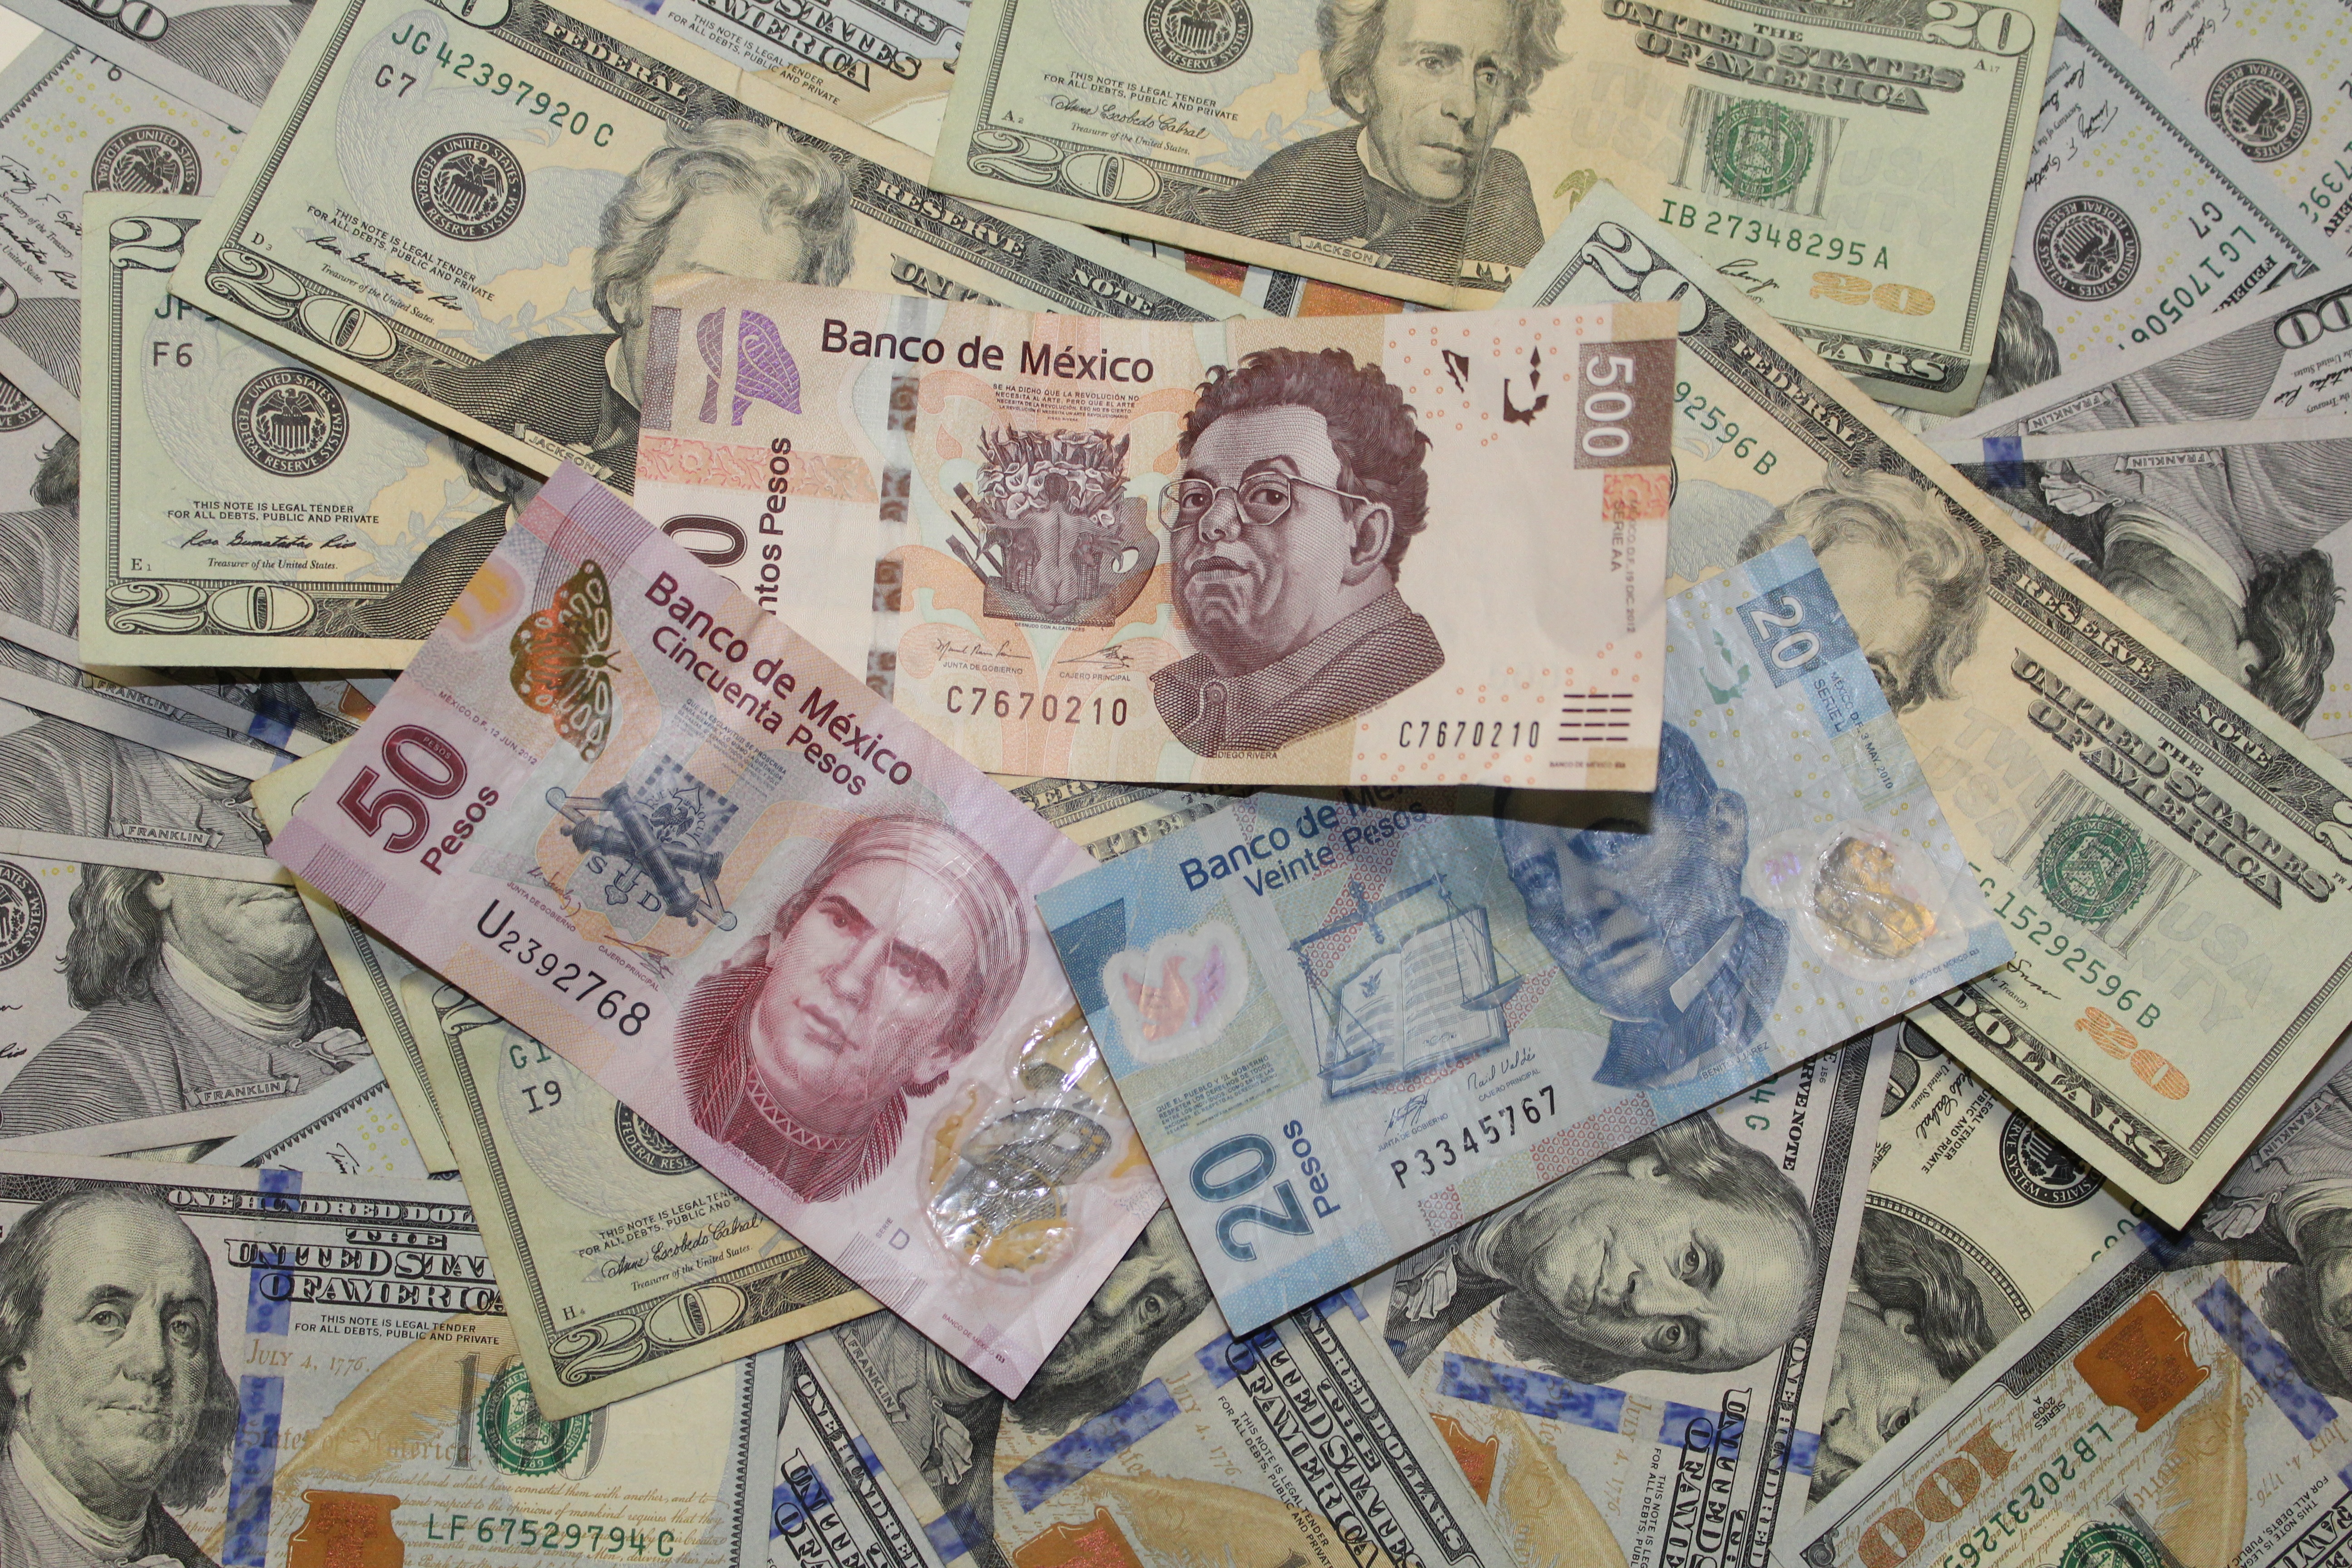
money, paper, cash, currency, dollar, dinero, 50, 100, 20, 500, mexican, exchange, banknote, peso, mxn, money handling